Álex Rins

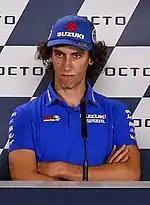
Rins in 2019

For the 2019 season, Rins was paired with MotoGP rookie and 2017 Moto3 champion Joan Mir. After finishing just outside of the podium in both the Qatar and Argentine round, Rins won the 2019 Grand Prix of the Americas whilst dueling with Valentino Rossi after the retirement of Marc Márquez. It is his first win in the MotoGP class and Suzuki's first win since Maverick Viñales won the 2016 British Grand Prix as well as their 2nd premiere class win since their return to MotoGP. Rins finished the season with 205 points which got him the 4th place in the championship, his best MotoGP season finish to date.